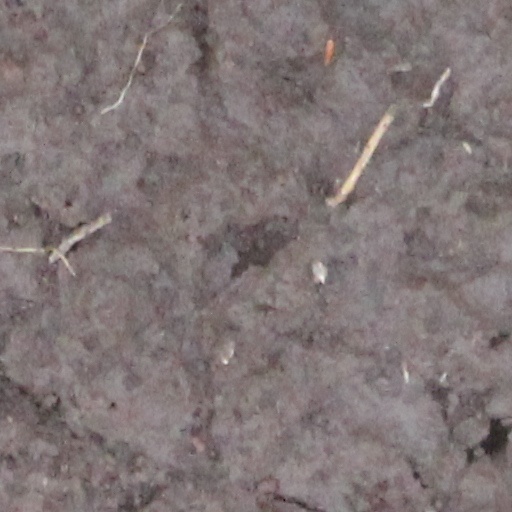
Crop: wheat